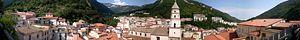
Campagna est une commune de la province de Salerne en Campanie.